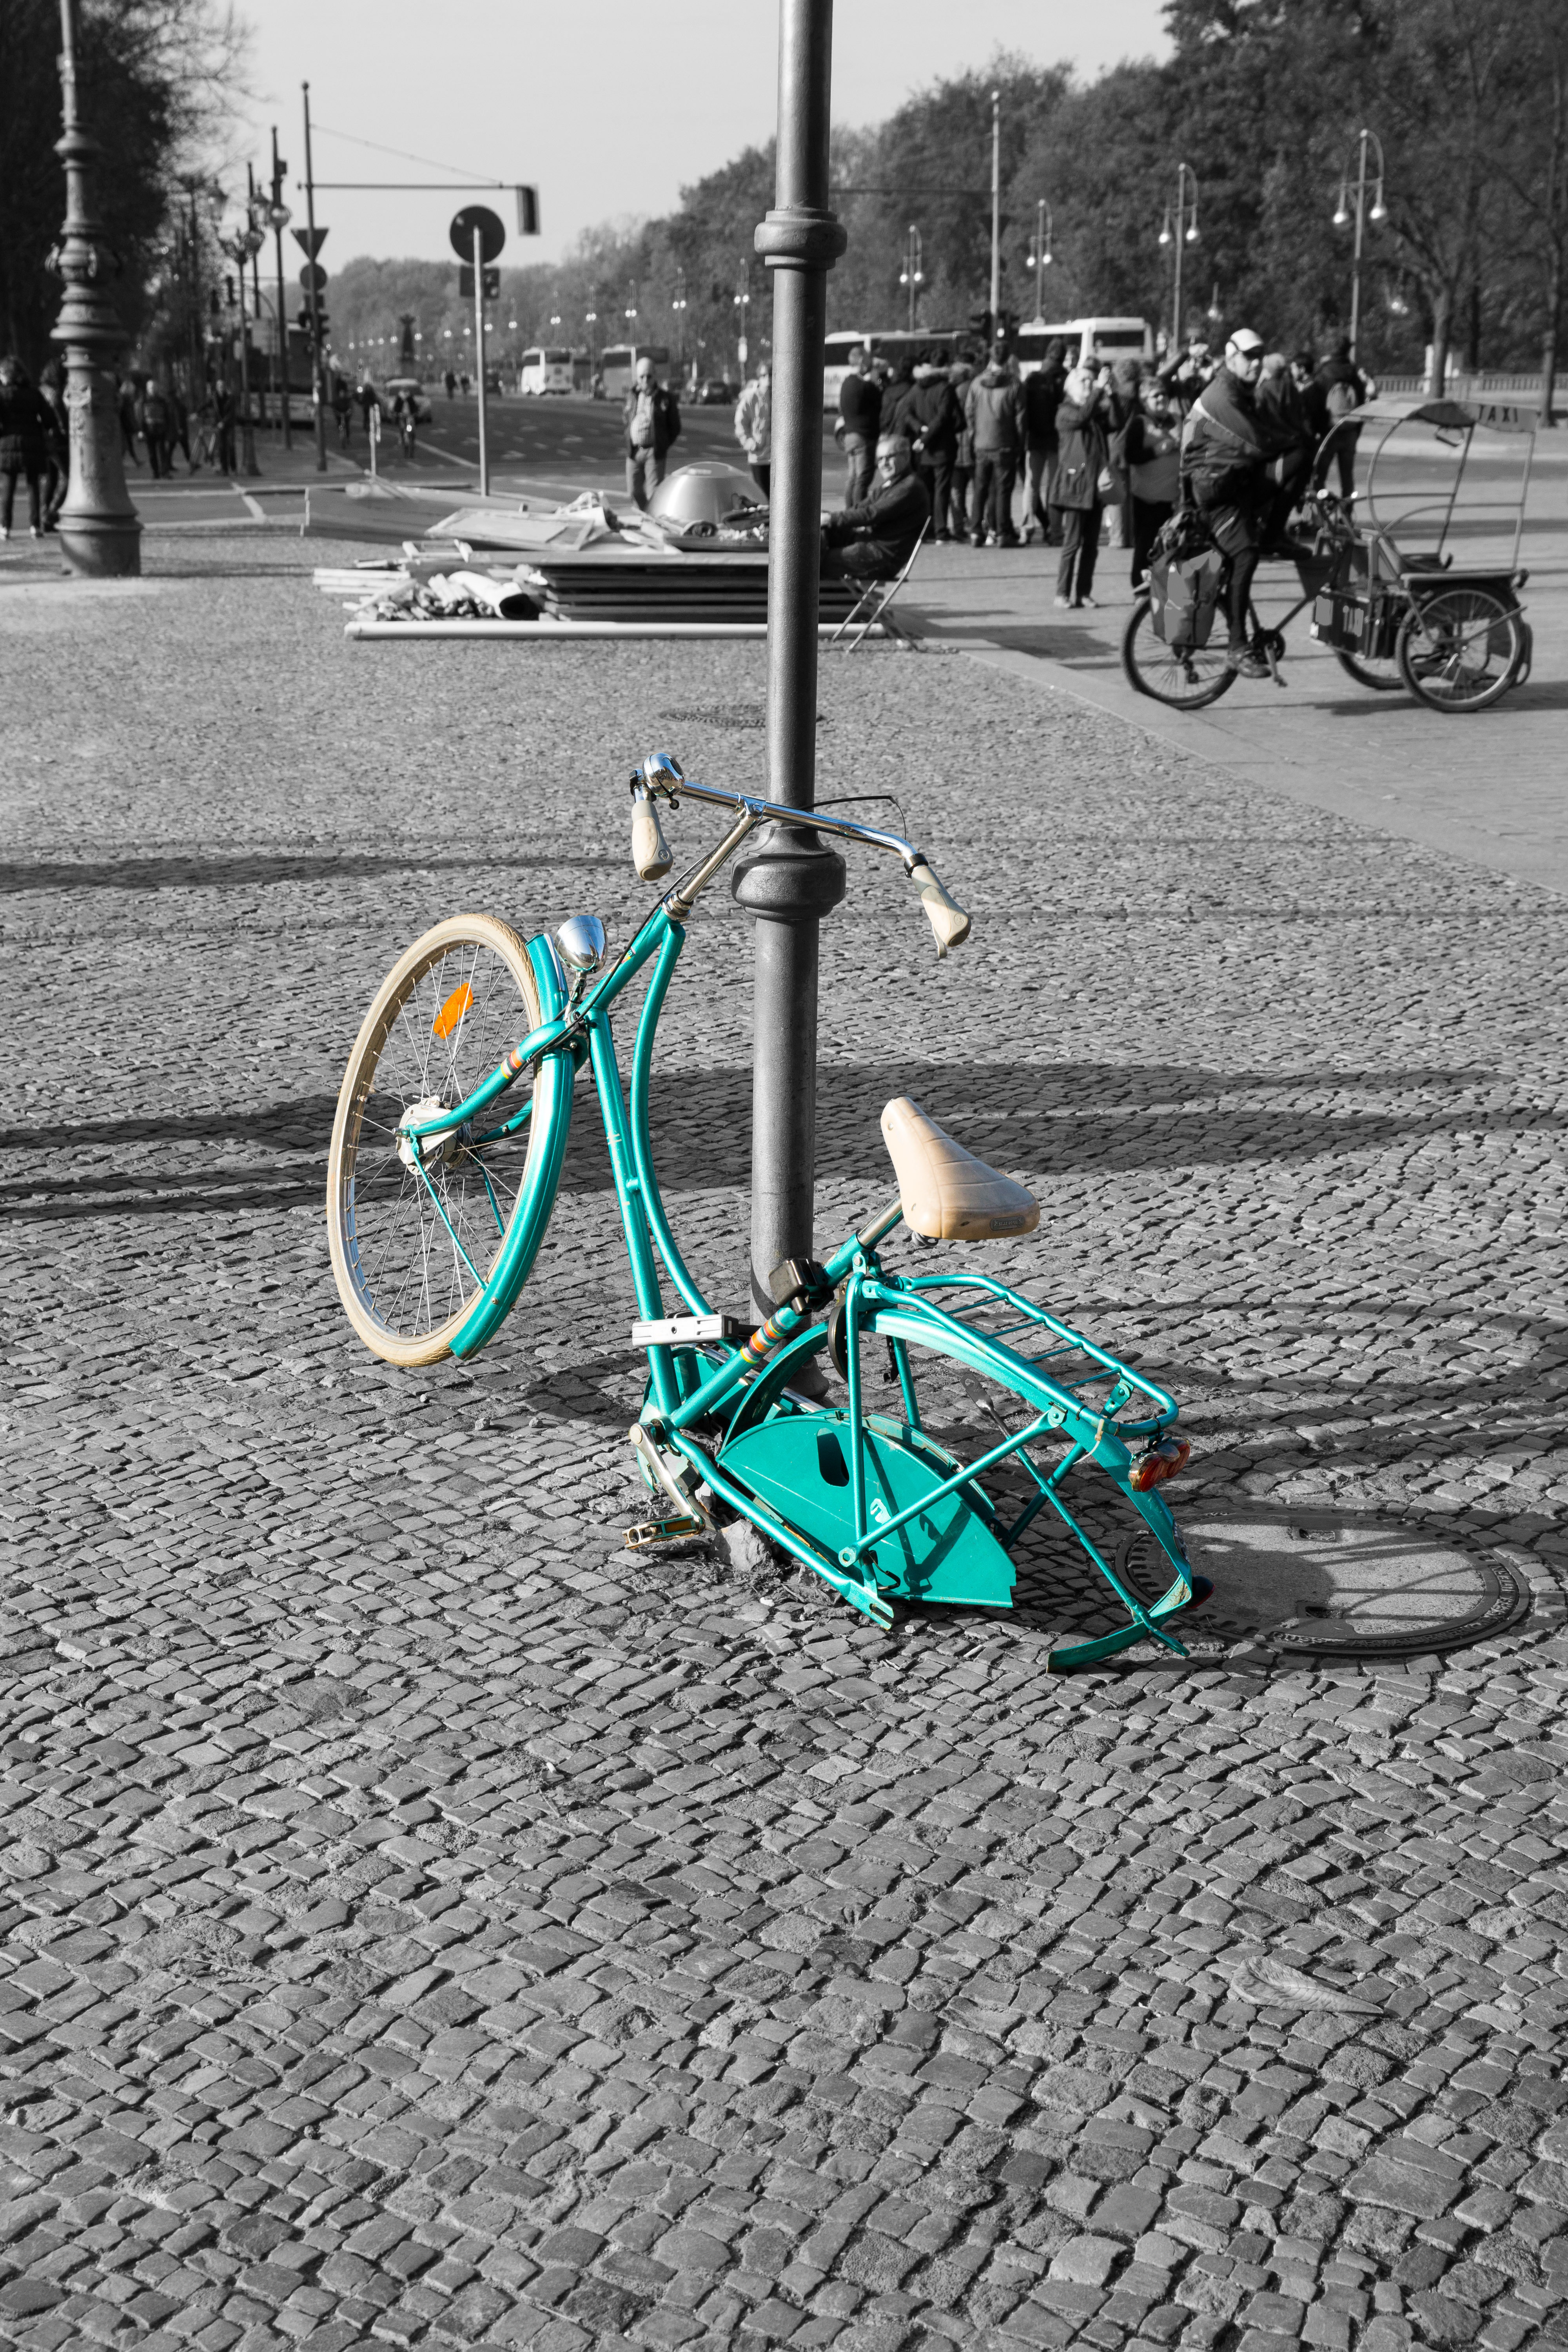
street, wheel, bicycle, bike, asphalt, vehicle, black white, sports equipment, art, berlin, brandenburg gate, cycle sport, bicycle motocross, bmx bike